Berber kings of Roman-era Tunisia

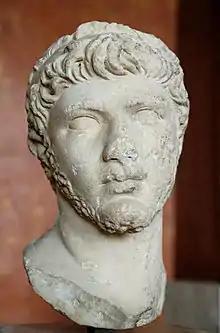
Ptolemy (r. 23–40 AD) of Mauretania.

Juba II was also "a Greek man of letters", an able author of books on the culture and history of Africa, including his "Libyka" (written circa 25–5 BC) on the Berber peoples, and later a popular book on Arabia. Unfortunately, only scattered pieces of these works remain. He married well: Cleopatra Selene II, the daughter of Marcus Antonius, consul (44, 34 BC) and triumvir (43–38, 37–33 BC), and Cleopatra, the Ptolemaic Queen of Egypt; she also had been raised at Rome. Their new capital of Greco-Roman style, Iol Caesarea, was established on the sea coast. Though intended to serve as a buffer between Roman Africa and Berber tribes (both those settled or long accustomed to transhumance within the province, and those south of the frontier), Juba II was never accepted by the more tribal elements among his kingdom's Gaetulian Berbers; many of them not only resisted taxation but also joined an armed, anti-Roman insurgency. Yet Juba II did enjoy a long reign (r. 25 BC – 23 AD) under Roman sponsorship and support.